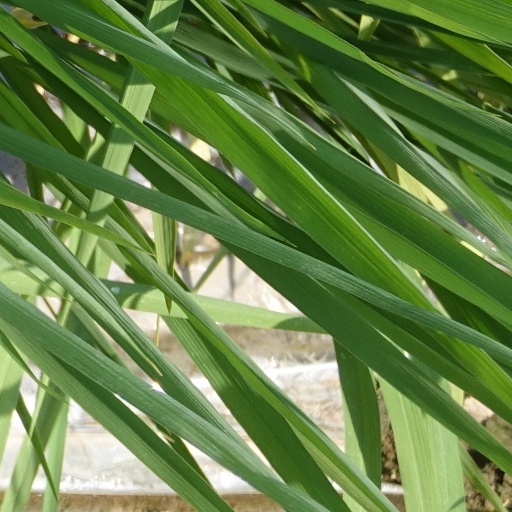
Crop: rice